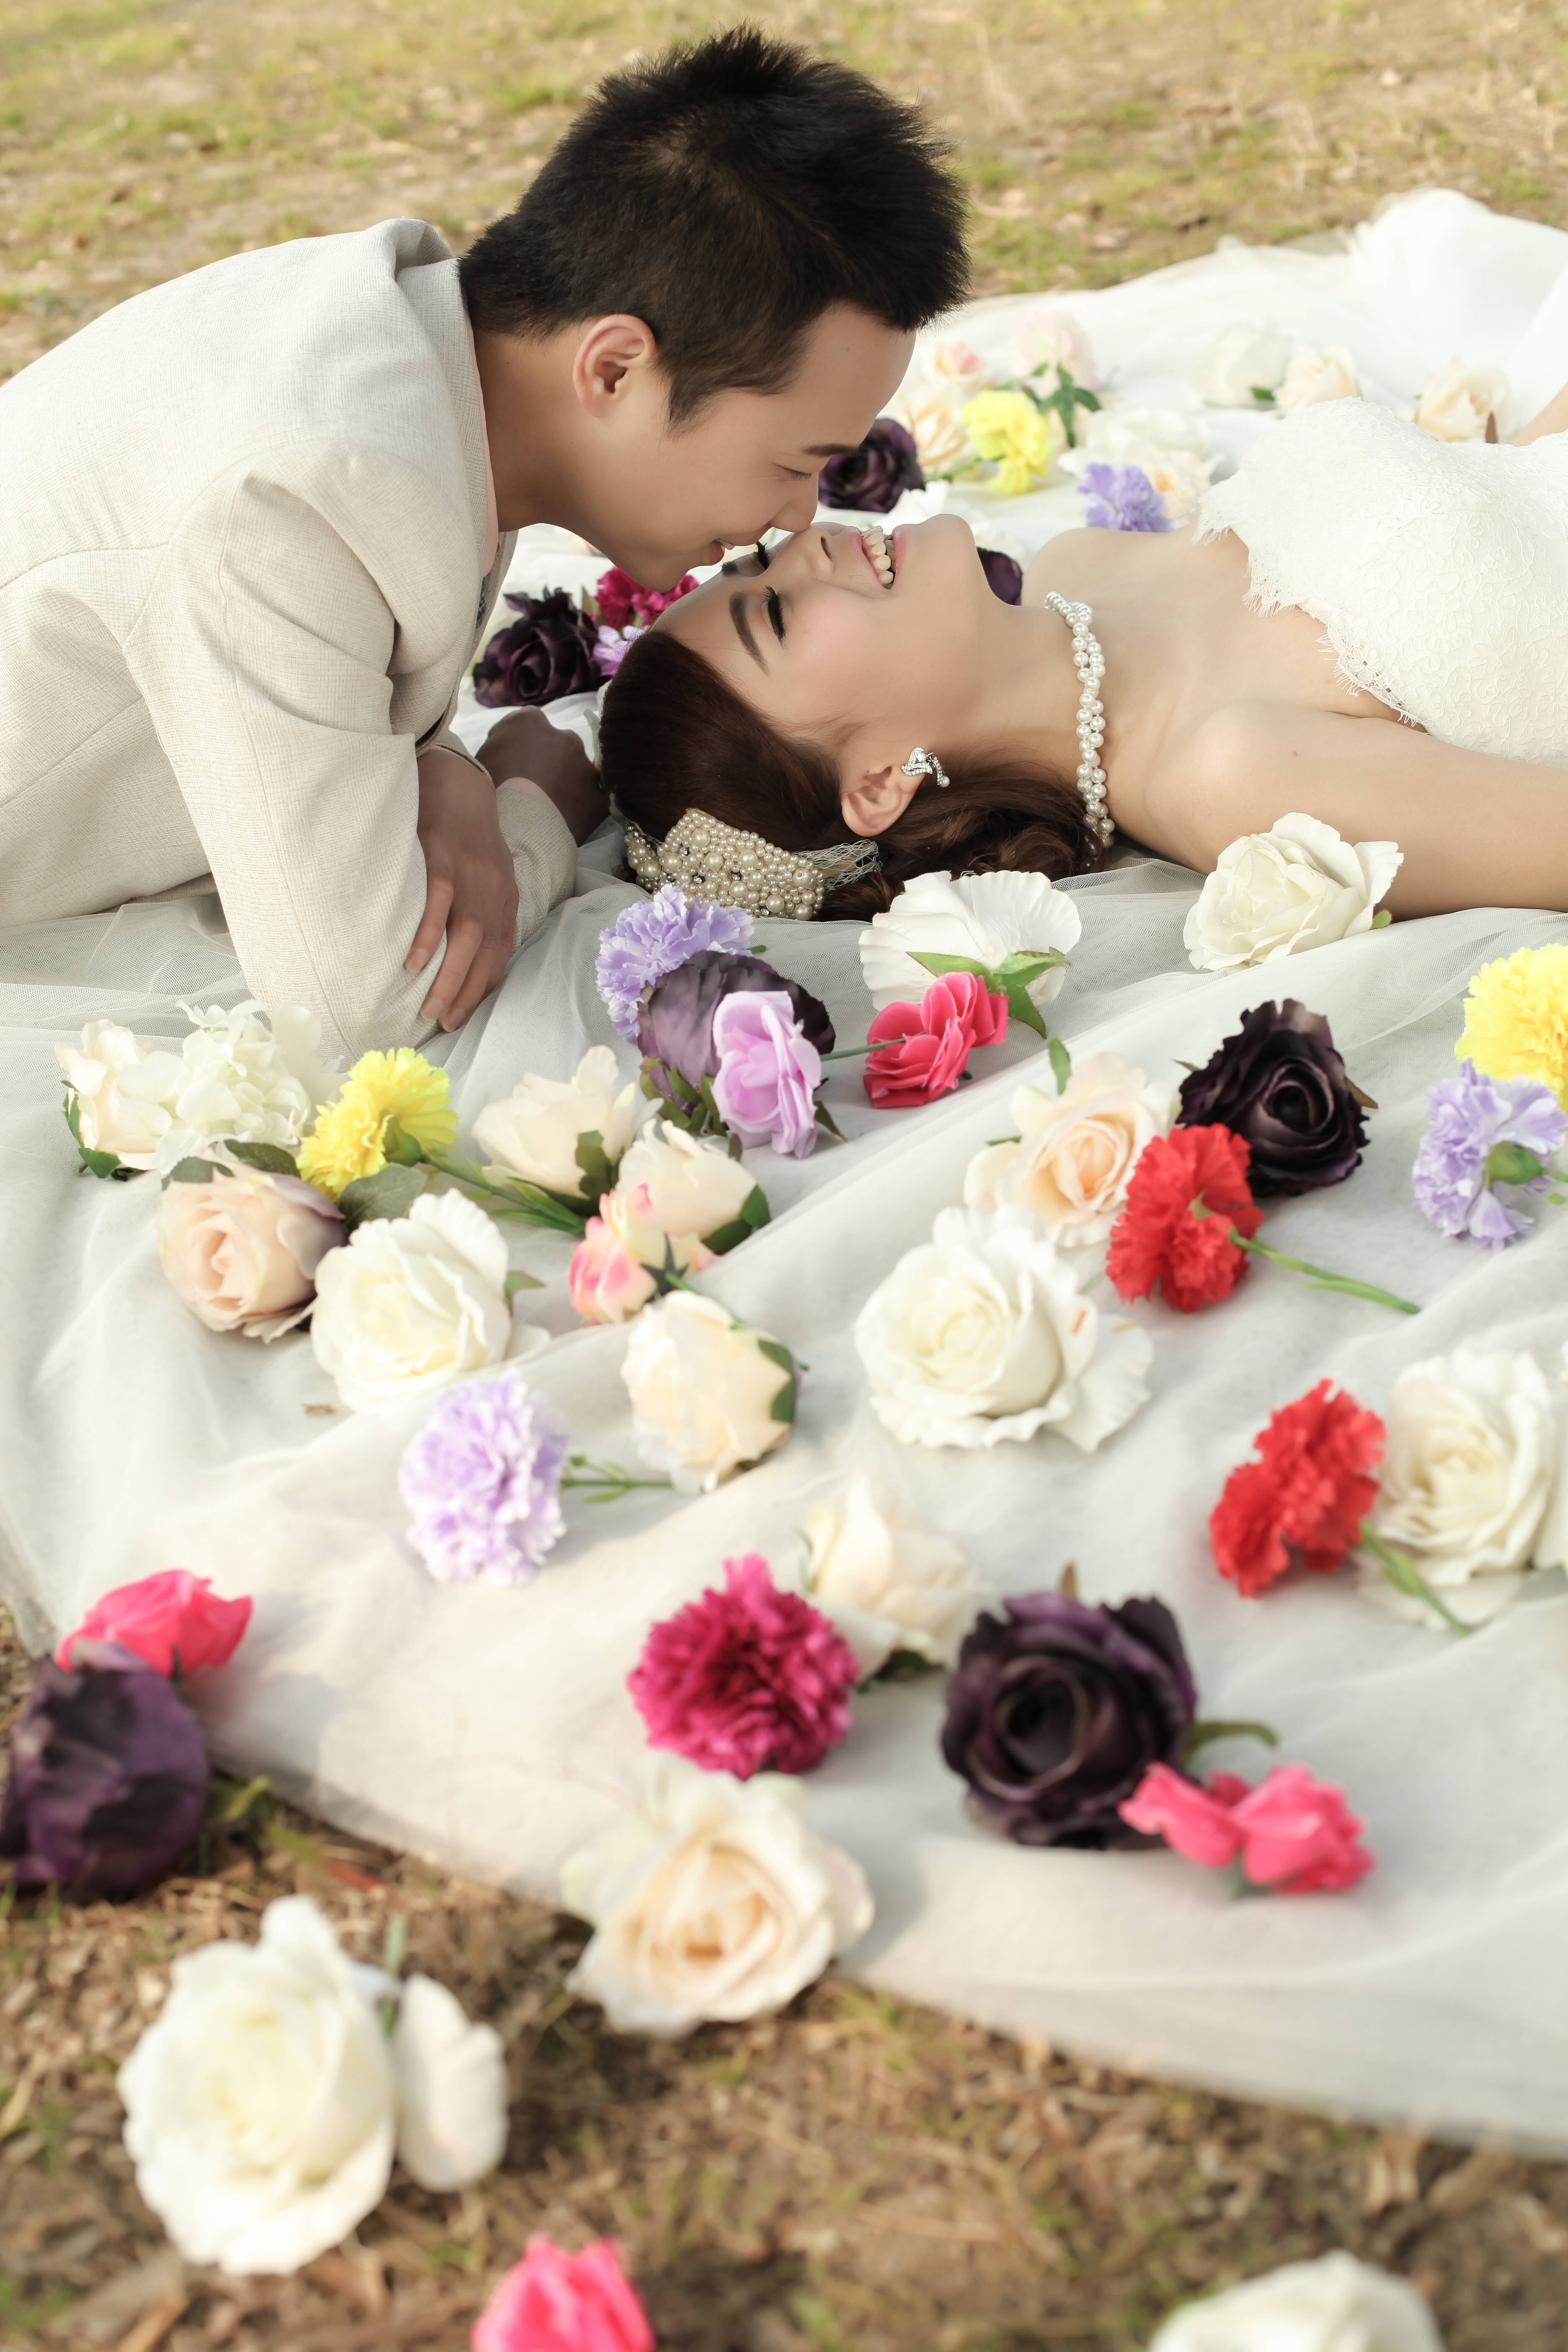
flower, petal, studio, wedding, bride, groom, dress, floristry, sample, marry, wedding cake, flower bouquet, floral design, flower arranging